Katsuo Nishida

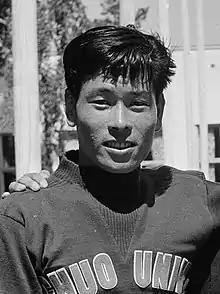
Katsuo Nishida in 1952

was a Japanese long-distance runner. He competed in the marathon at the 1952 Summer Olympics.